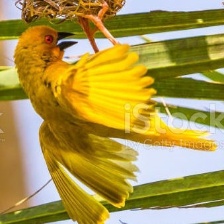
Species: EASTERN GOLDEN WEAVER
Scientific name: PLOCEUS SUBAUREUS